Addams (crater)

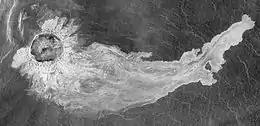
Radar map of Addams crater from the "Magellan" probe

Addams is an diameter impact crater on Venus, located on the eastern flank of the Triglava Corona. It was named after American social worker Jane Addams. The bright outflow deposits from this oblique impact extend 600 km from the crater rim. This is the largest outflow deposit for any Venusian crater, and it has been compared to a mermaid in form. The material from this fluidized ejecta blanket likely lies on the down-trajectory side of the impact.